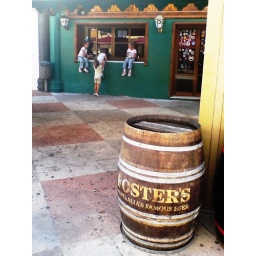
Looking in the bar window